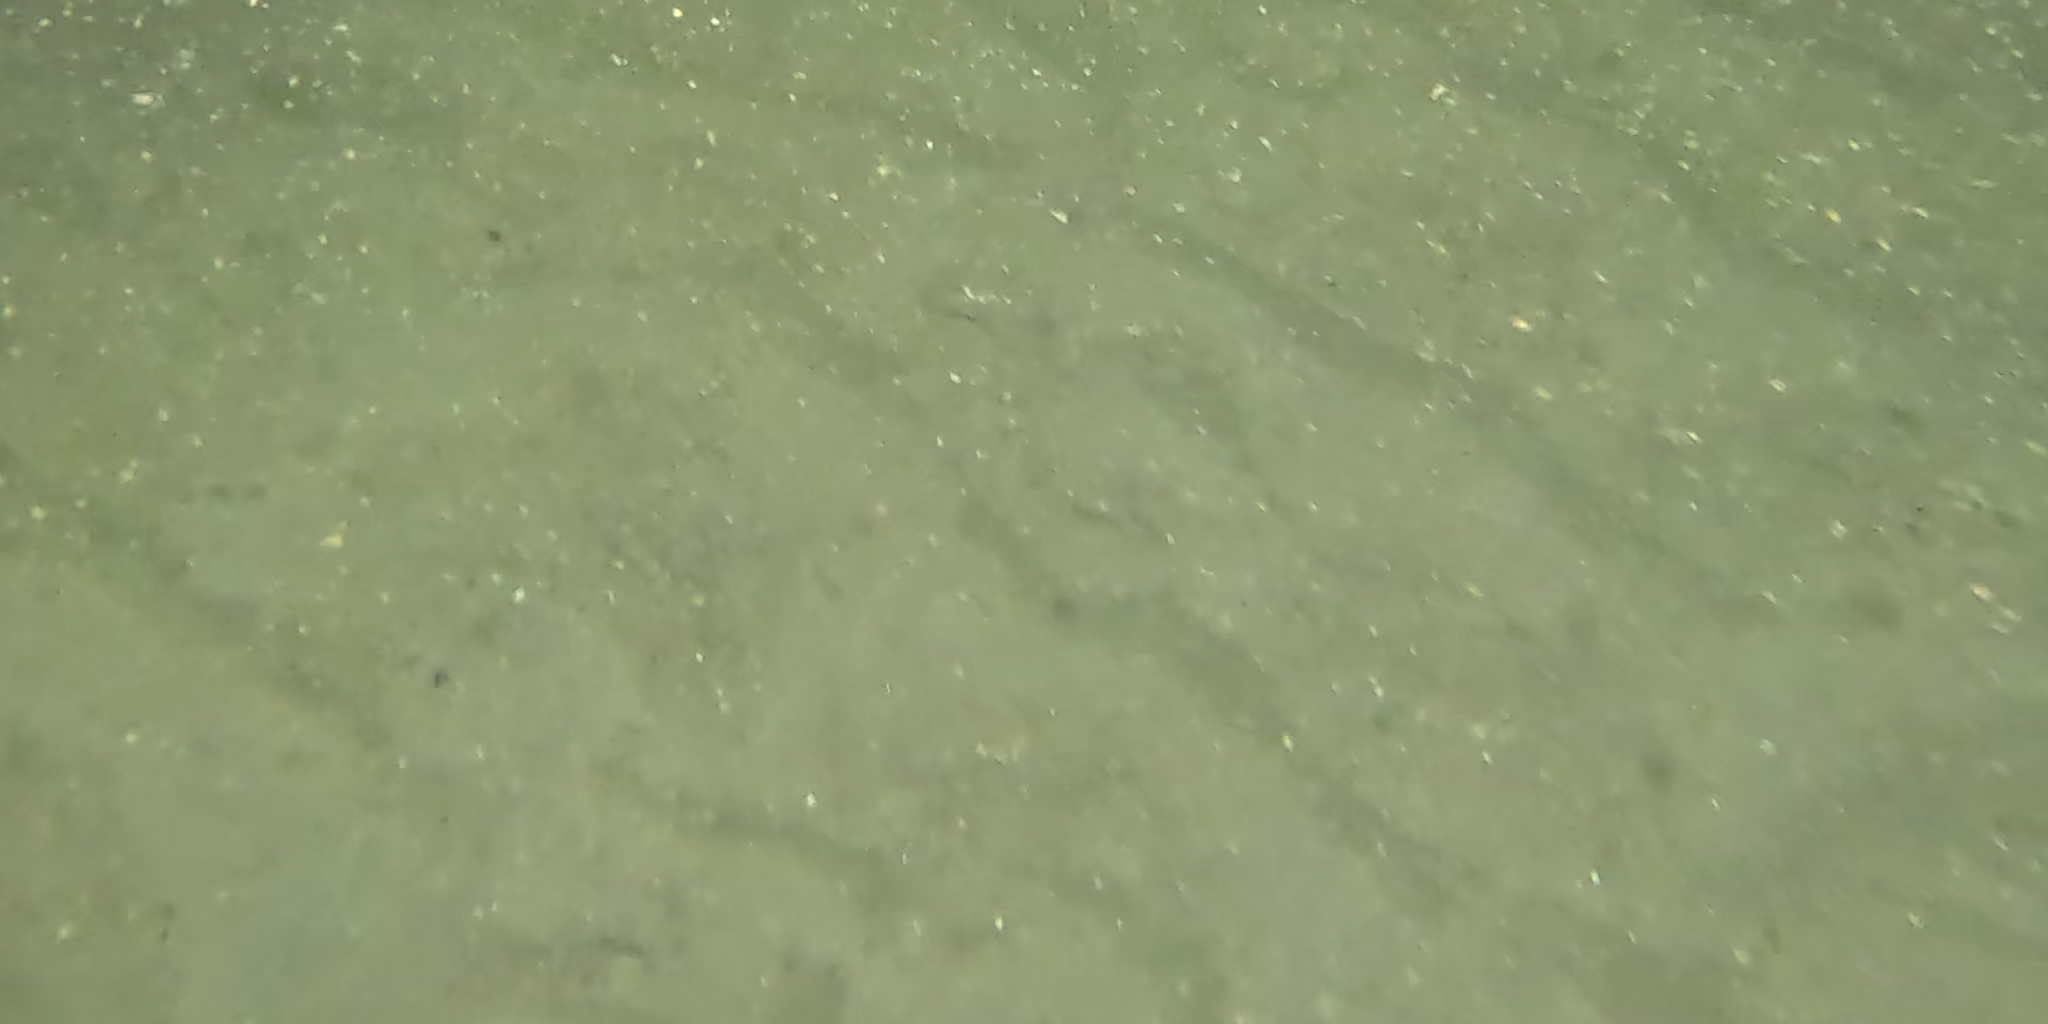
Seabed habitat: sand